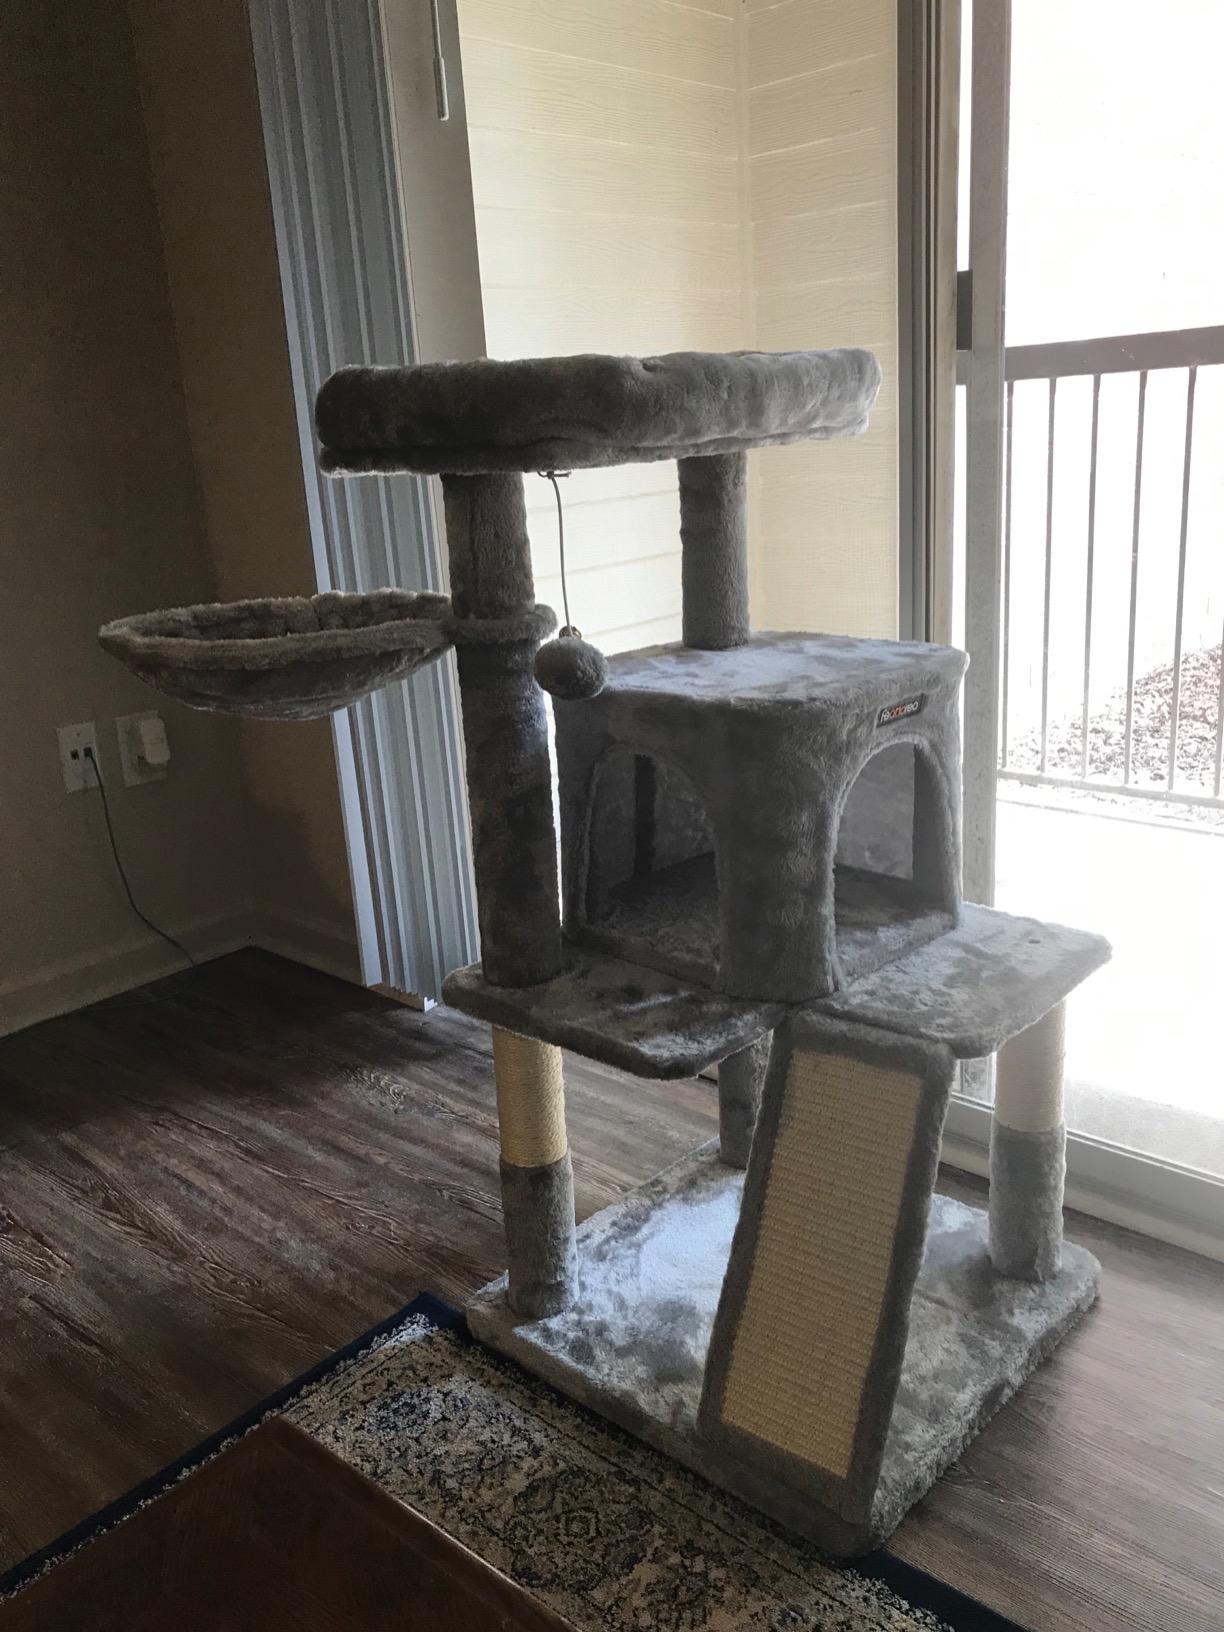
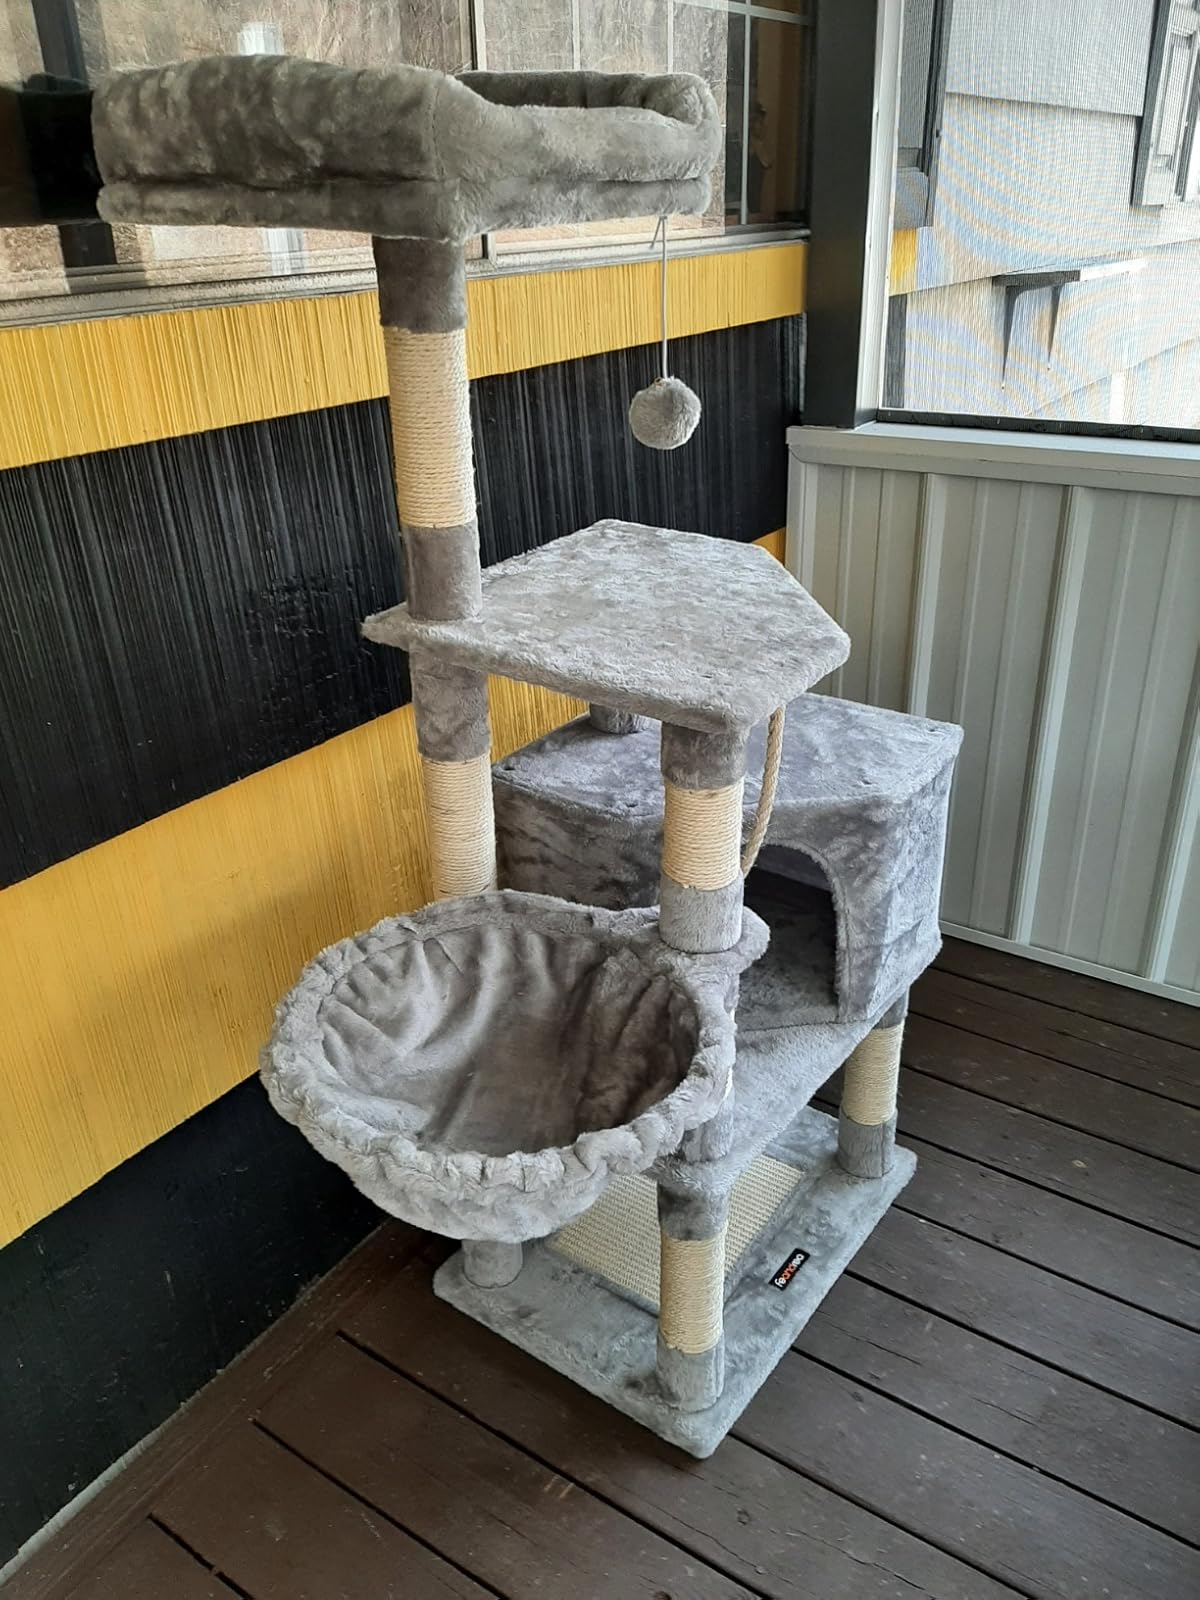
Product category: items_cat tree
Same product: no